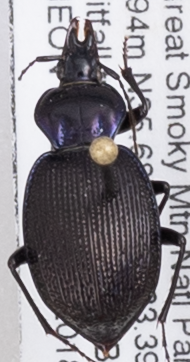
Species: Sphaeroderus stenostomus lecontei
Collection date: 2018-05-15
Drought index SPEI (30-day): -1.01
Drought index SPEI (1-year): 0.17
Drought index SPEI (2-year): -0.46